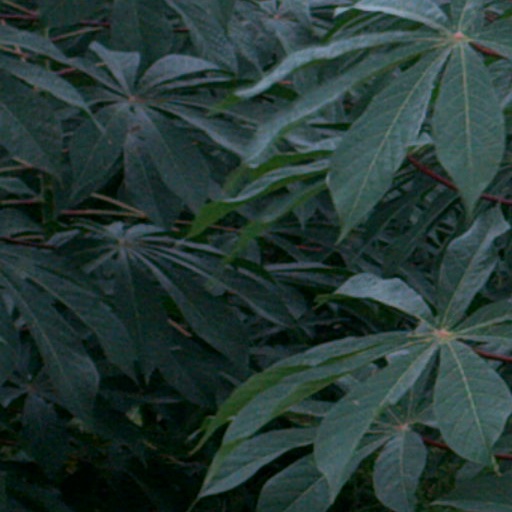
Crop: cassava